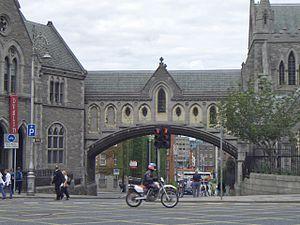
La cathédrale Christ Church ou cathédrale de la Sainte-Trinité de Dublin est une cathédrale anglicane irlandaise.